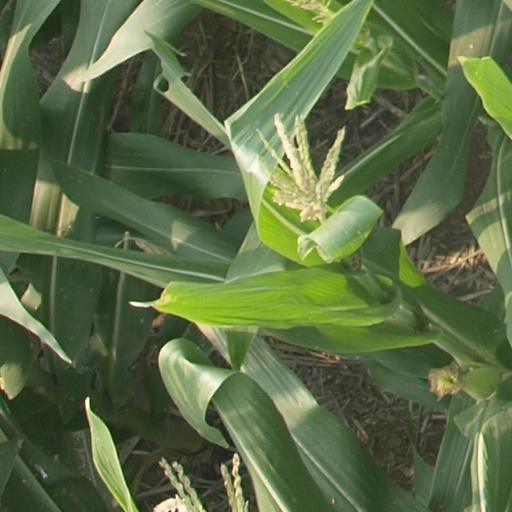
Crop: maize; corn